Memphis and Hernando Plank Road

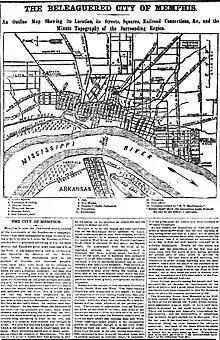
1862 map from the "New York Times" showing the plank road route out of Memphis

The Memphis and Hernando Plank Road was a toll road between Memphis, Tennessee, and Hernando, Mississippi, in the United States. The plank road was built and opened in approximately 1852. The road was originally known as the Panola and DeSoto Plank Road. The distance covered was . There was a toll gate every . The road passed by large plantations, colonial-style homes, and small farms. At the same time a similar toll road, known as the Memphis and Pigeon Roost Plank Road, was built between Memphis and Holly Springs, Mississippi.